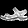
Label: Sandal